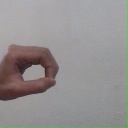
अक्षर: औ